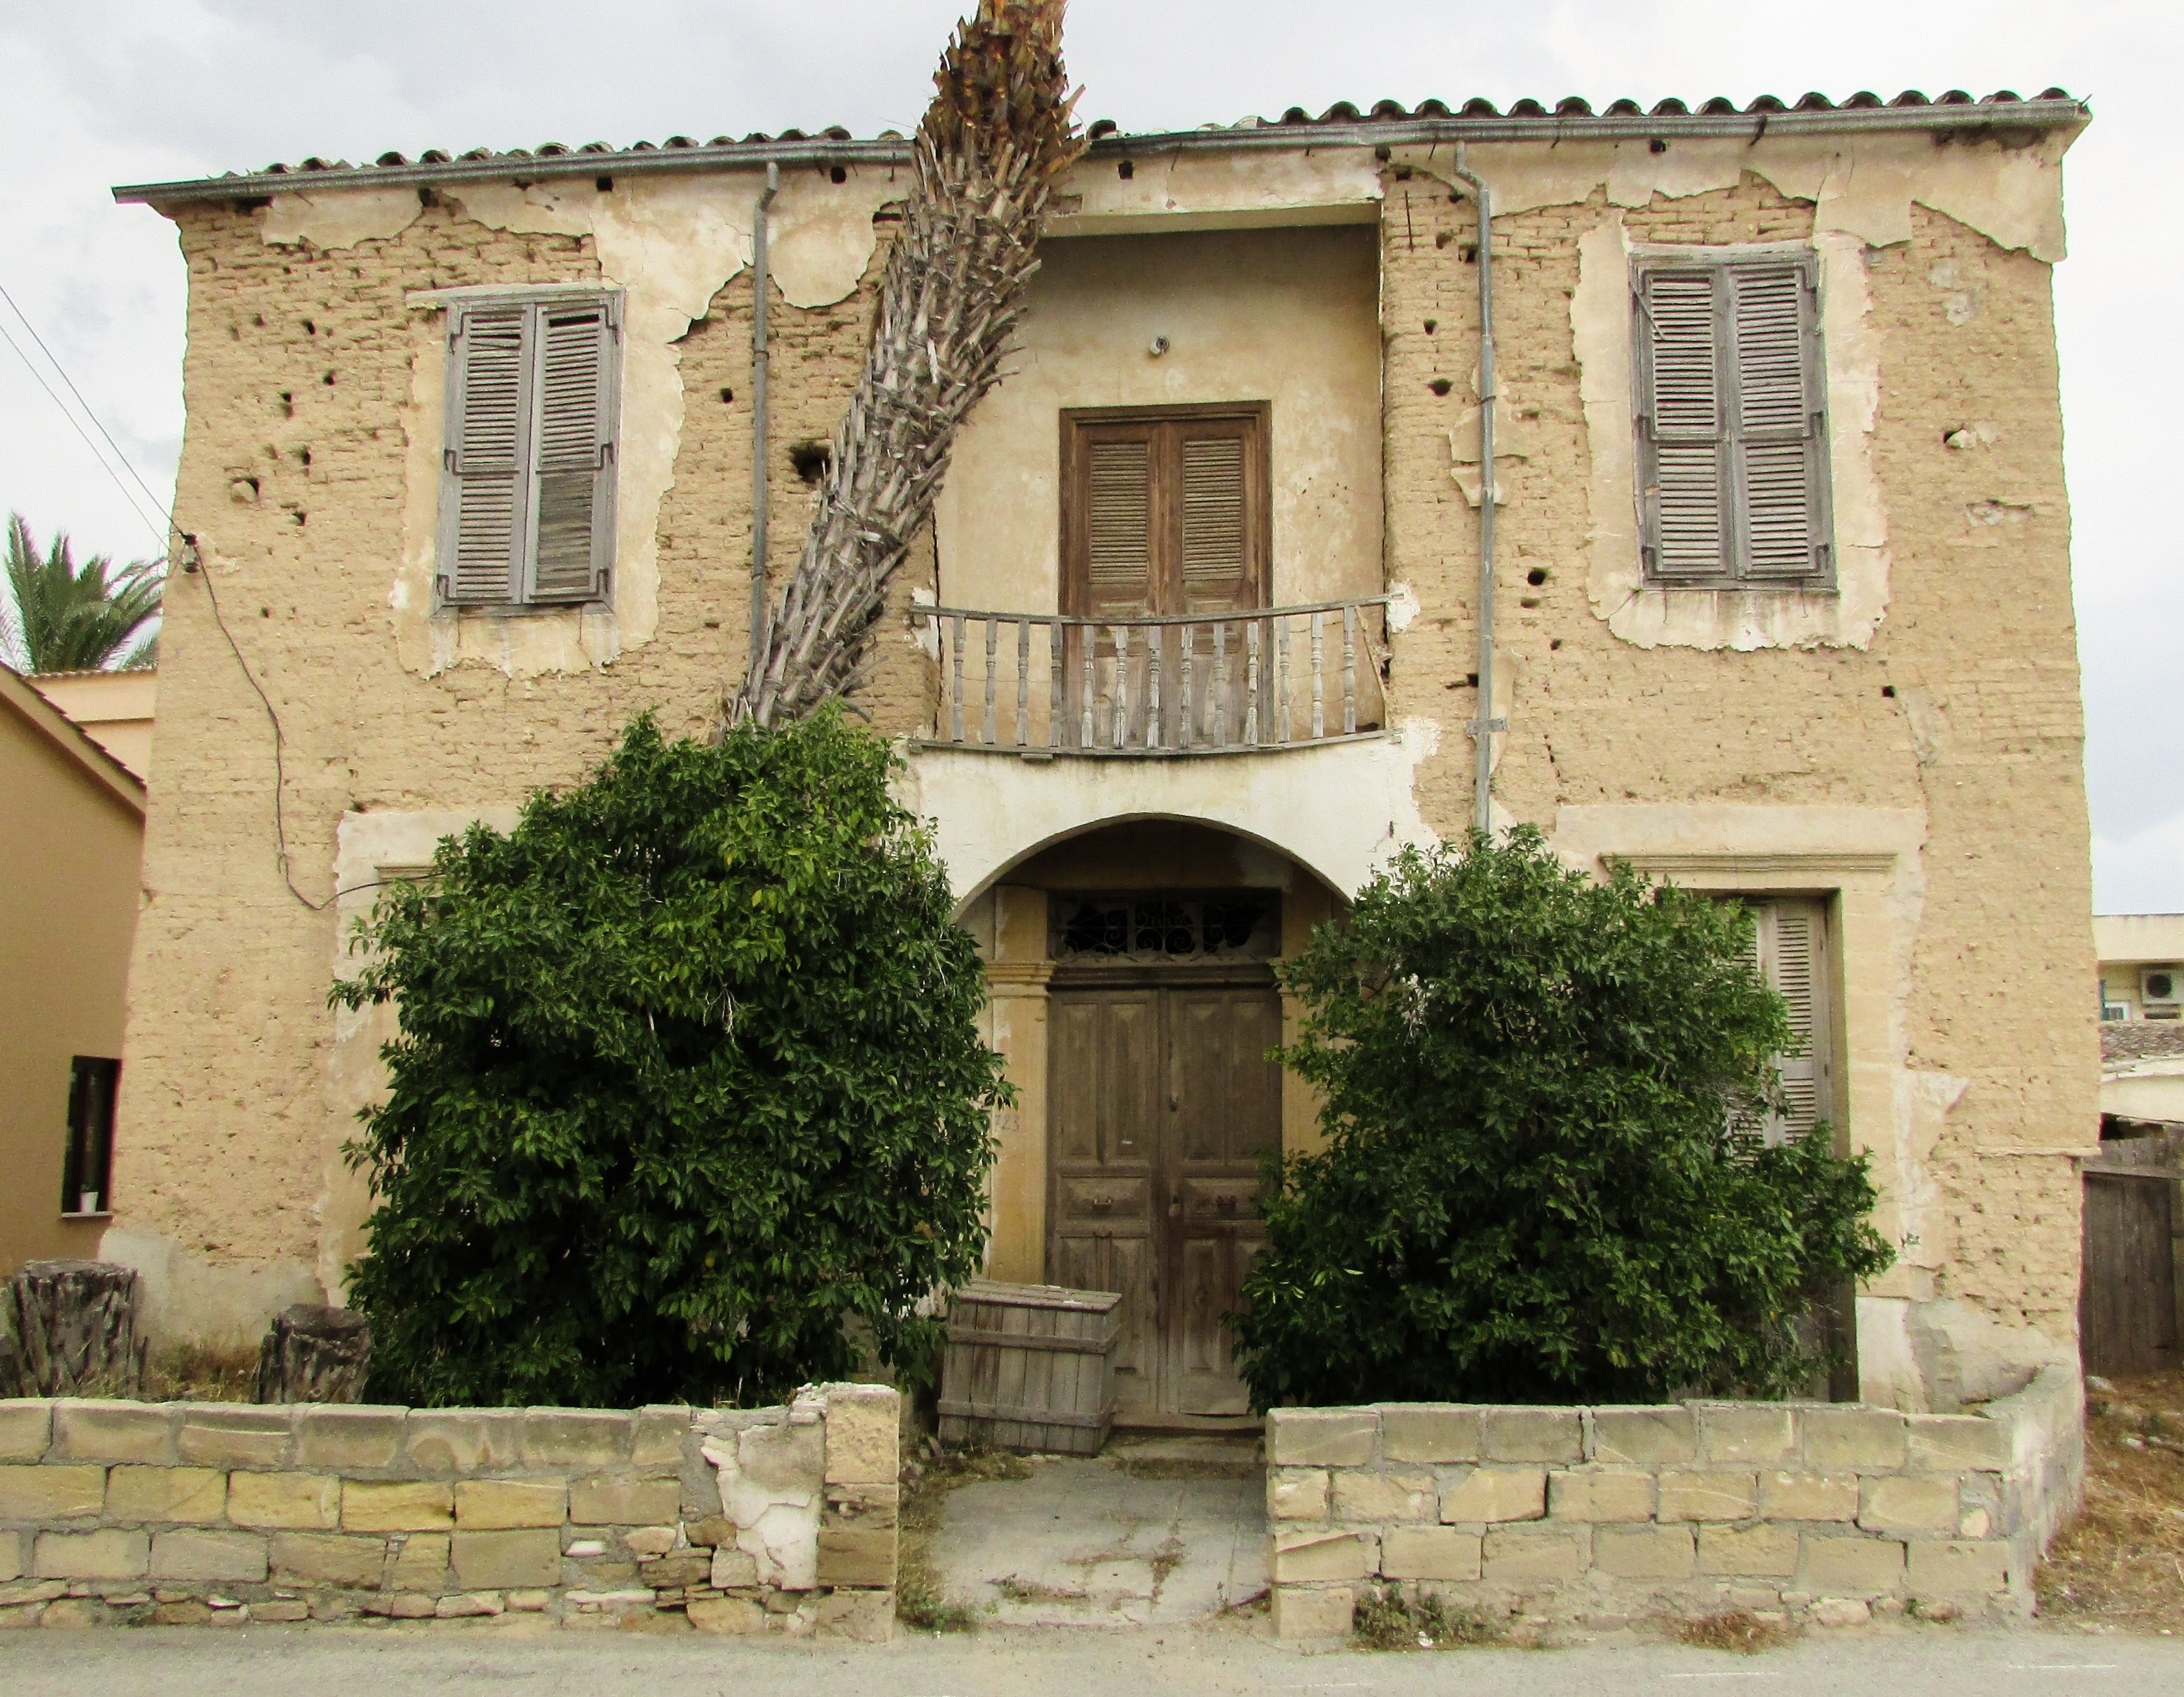
architecture, villa, mansion, house, town, building, chateau, palace, old, village, facade, abandoned, property, monastery, synagogue, estate, damaged, traditional, cyprus, athienou, ancient history